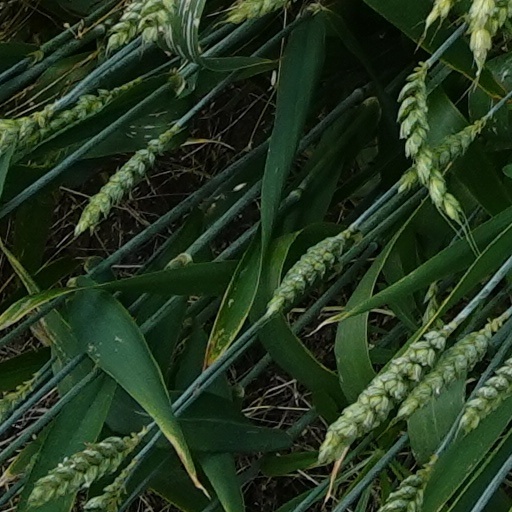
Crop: wheat